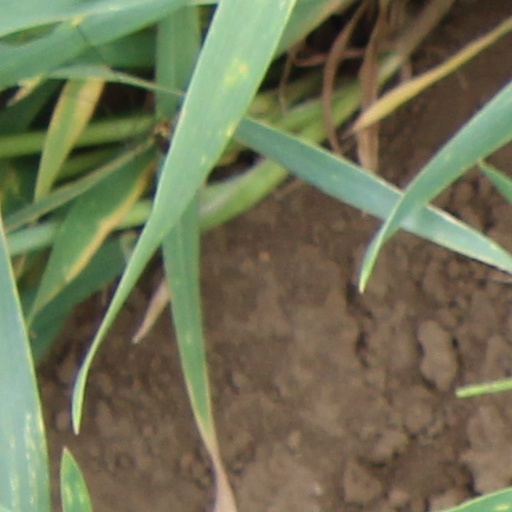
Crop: wheat